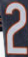
Number: 2